Ida Valley

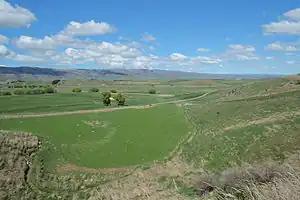
View over Ida Valley in spring

The Ida Valley lies east of the Manuherikia Valley in . At an altitude of around , the 40 km long flat and wide valley is a relatively dry region with cold winters and hot summers, much like the rest of Central Otago. Most agricultural production in the Ida Valley is lamb, including merino, and stud cattle.